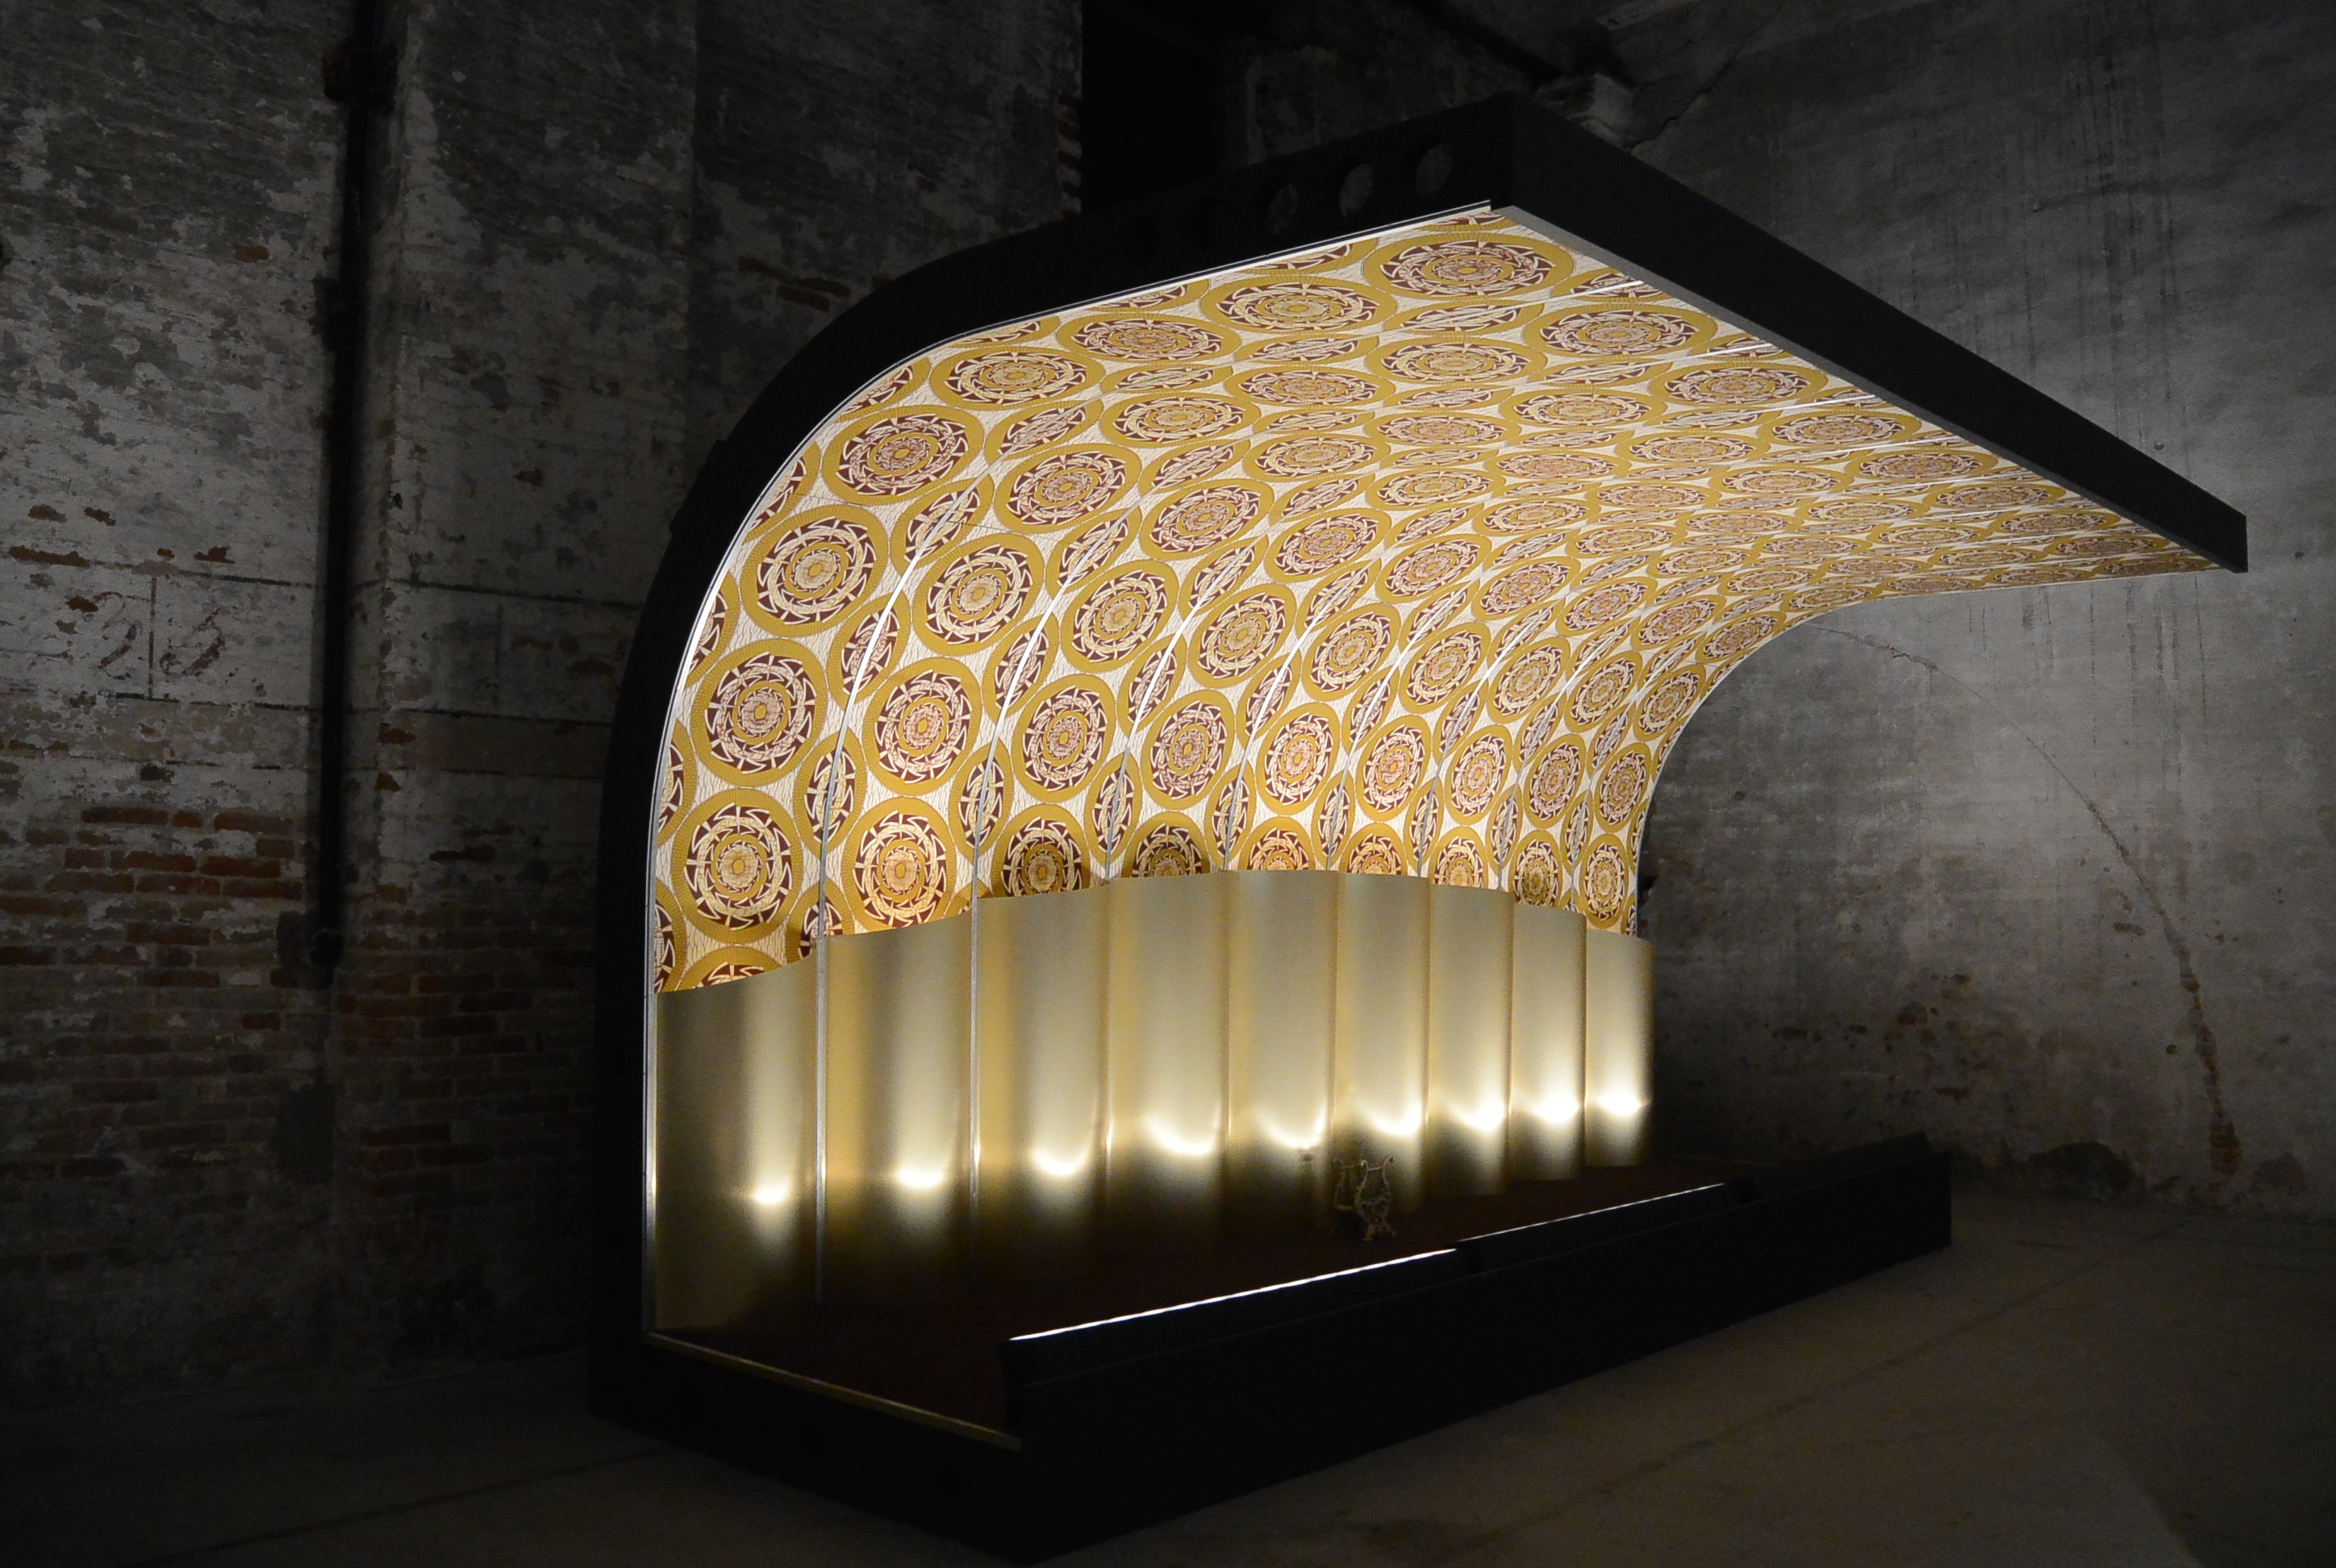
light, architecture, wood, arch, ceiling, canopy, lighting, interior design, shelter, art, gold, design, symmetry, light fixture, installation, protection, shape, daylighting